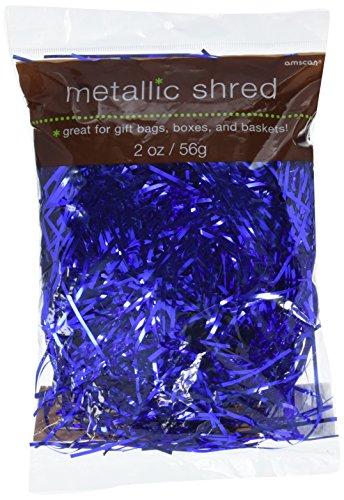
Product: amscan Metallic Blue Shred
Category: Toys & Games | Party Supplies
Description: High quality metallic paper.
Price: $7.49
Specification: ProductDimensions:10.5x7x1.5inches|ItemWeight:1.6ounces|ShippingWeight:1.6ounces(Viewshippingratesandpolicies)|DomesticShipping:ItemcanbeshippedwithinU.S.|InternationalShipping:Thisitemisnoteligibleforinternationalshipping.LearnMore|ASIN:B0050AKWNK|Itemmodelnumber:181042|Manufacturerrecommendedage:4-12years